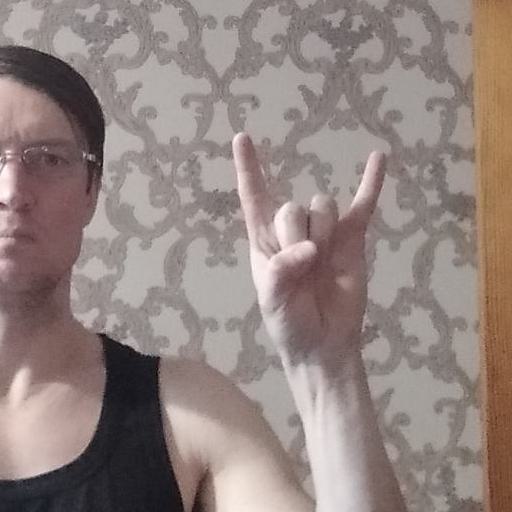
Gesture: rock